Teohari Georgescu

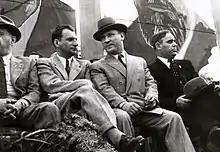
Lucrețiu Pătrășcanu, Teohari Georgescu, and Gheorghe Gheorghiu-Dej watching a May Day parade in Bucharest, 1946

He was released after the arrival of the Red Army in August 1944, and at Ana Pauker's suggestion he became undersecretary of state at the Ministry of Interior on November 4. He was well-qualified for the clandestine work the job required: in 1940, in Moscow, Georgescu had received training, coordinated by Georgi Dimitrov, from NKVD agents; he learned both the secret code for corresponding with the Comintern, and a special technique for writing its messages on glass. In Bucharest he communicated, either directly or through Gheorghe Pintilie, with General Dmitri Fedichkin, a Soviet adviser who gave him orders to infiltrate and Sovietize the security services: Siguranța Statului (the secret police), the Gendarmerie, and Serviciul Special de Informații ("lit." "Special Intelligence Service").